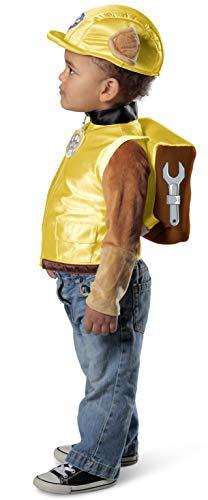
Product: Princess Paradise Paw Patrol Rubble Child's Costume, 6-12M
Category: Clothing, Shoes & Jewelry | Costumes & Accessories | Kids & Baby | Girls | Costumes
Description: OFFICIALLY LICENSED Paw Patrol Rubble costume; look for trademark on label and packaging to ensure you've received an authentic safety-tested item.
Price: $49.79
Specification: ProductDimensions:18x12x3inches|ItemWeight:7.7ounces|ShippingWeight:7.7ounces(Viewshippingratesandpolicies)|ASIN:B07TFL1BGT|Manufacturerrecommendedage:6month-1years